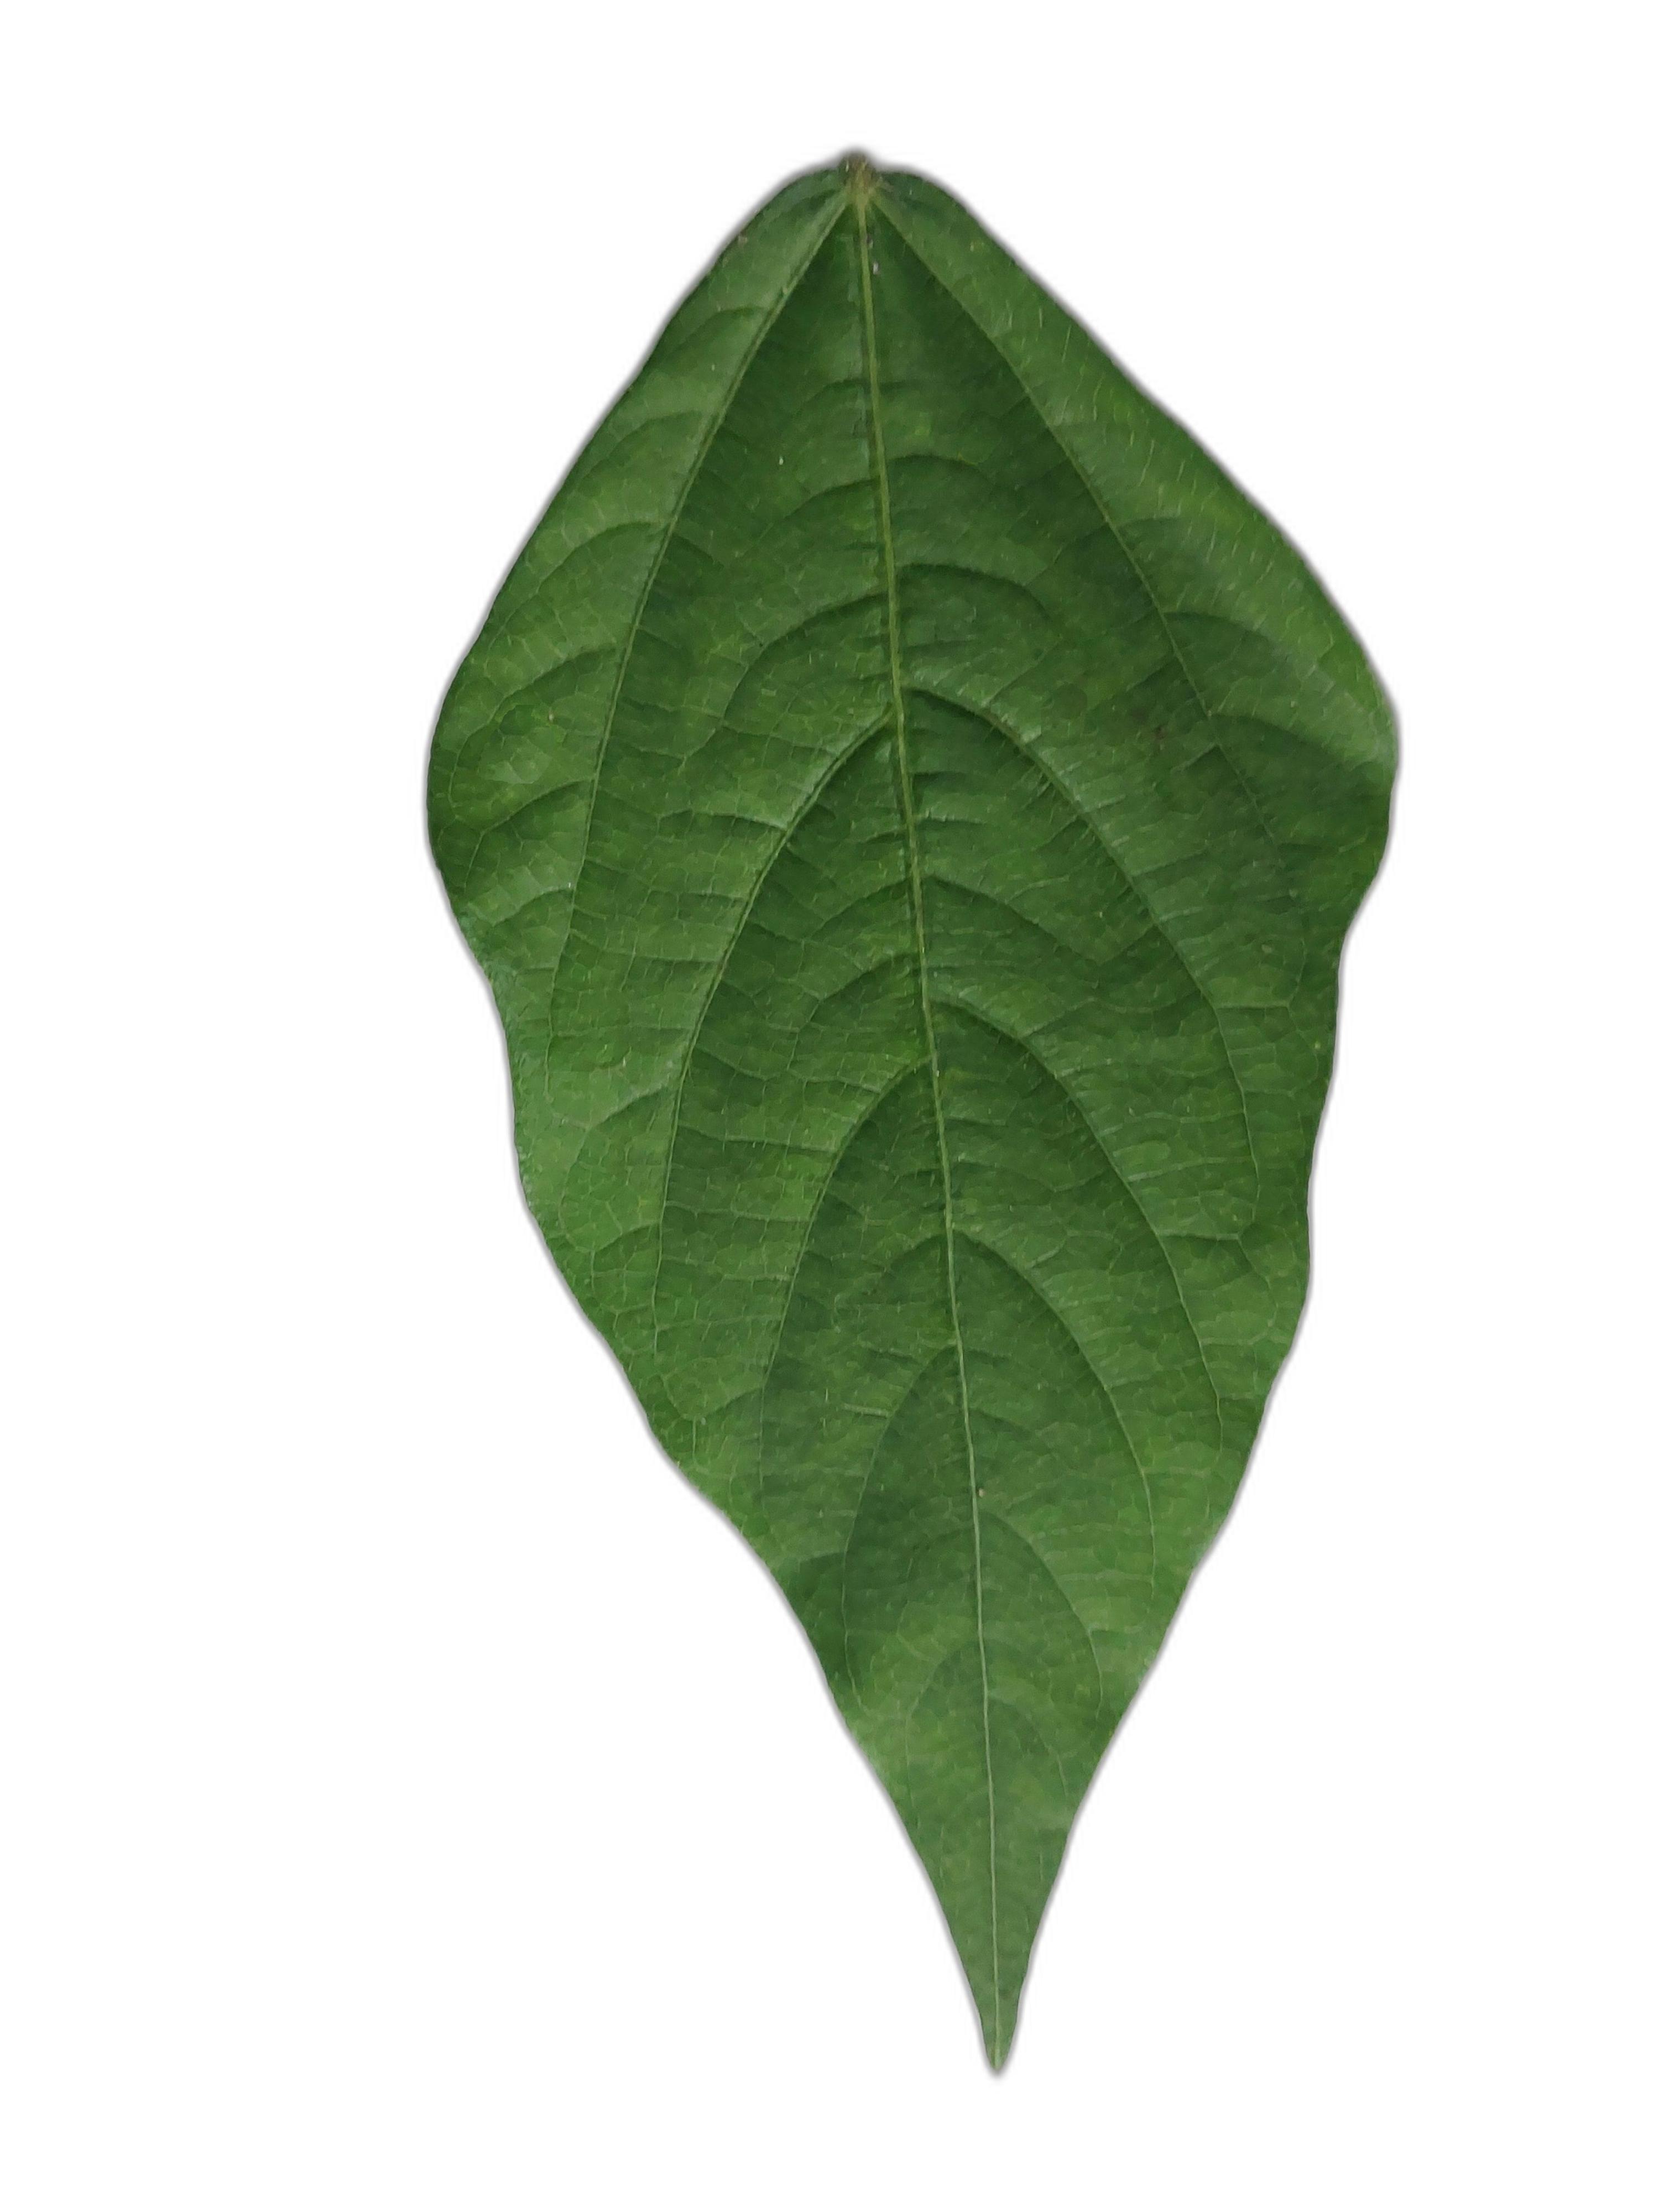
Label: Healthy